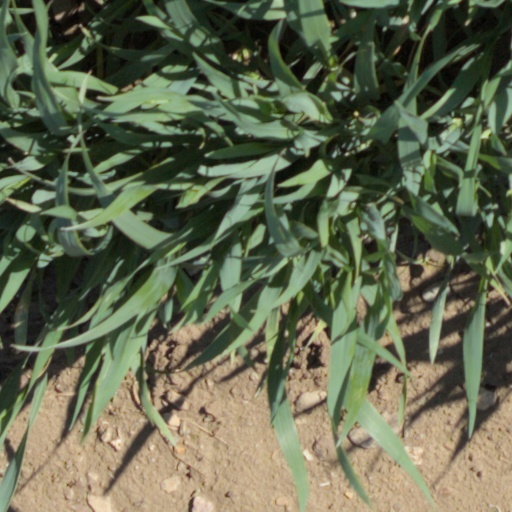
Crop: wheat